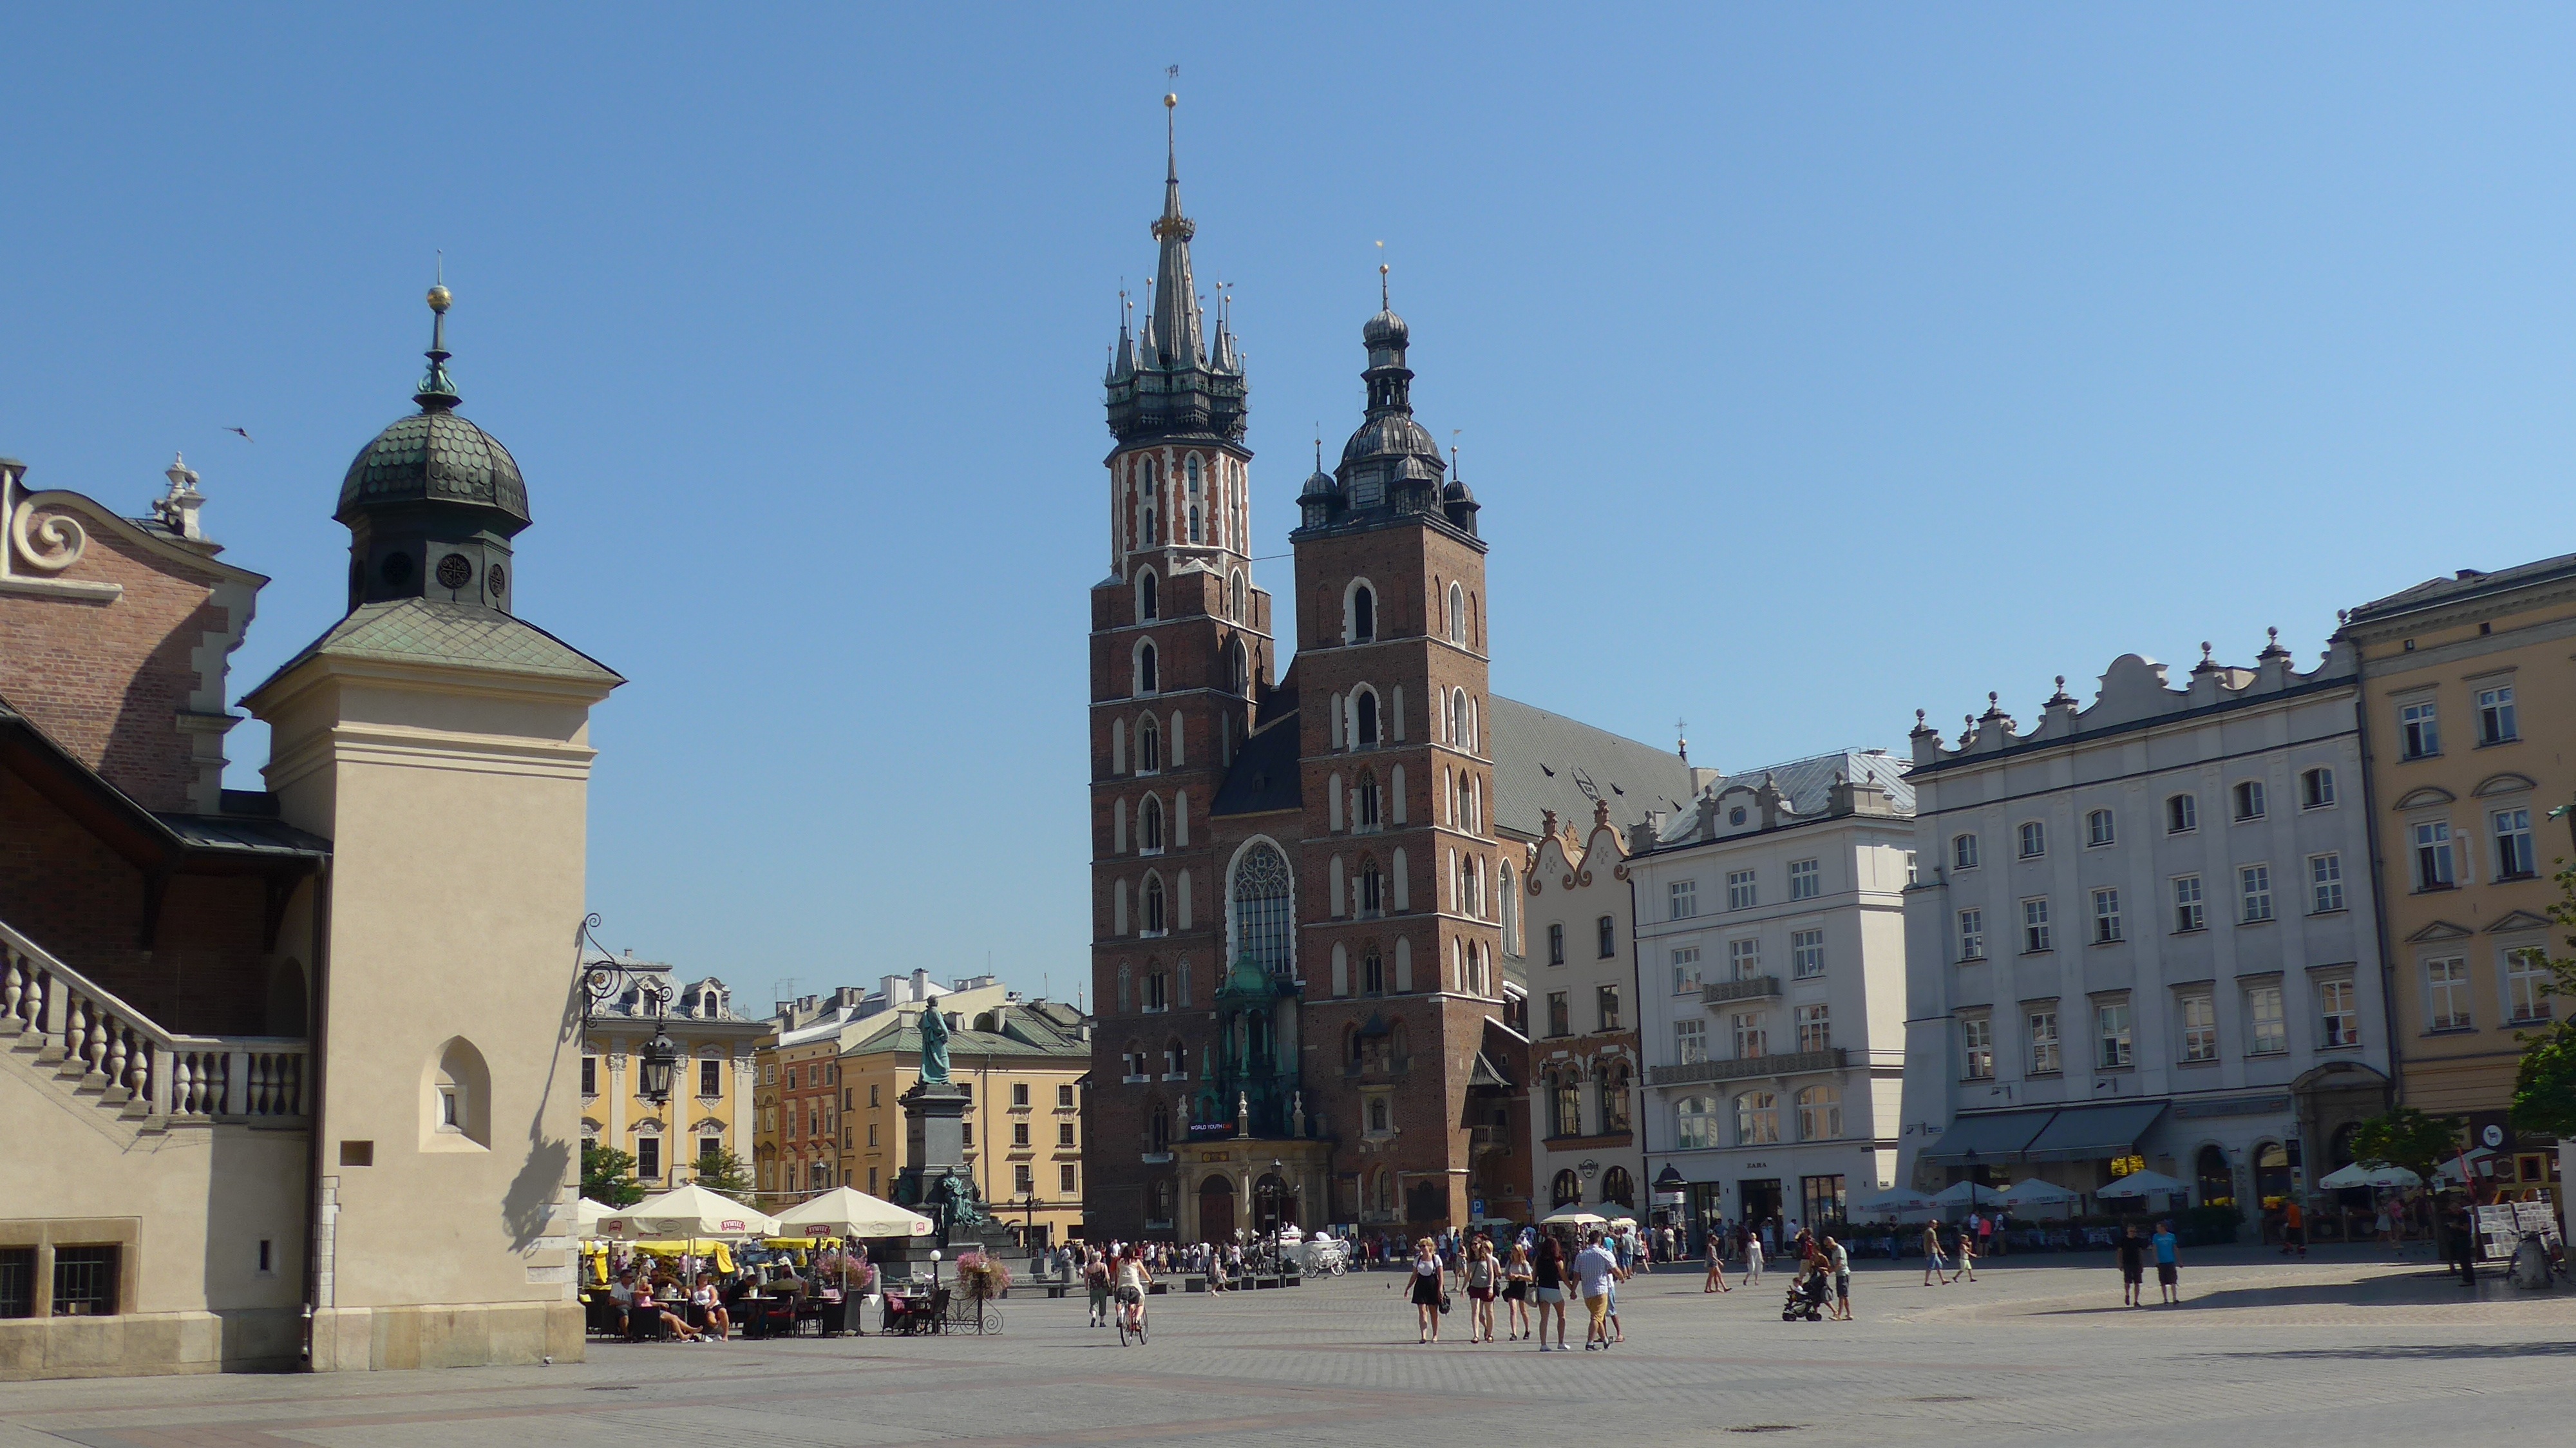
town, building, city, cityscape, downtown, plaza, landmark, church, cathedral, place of worship, poland, town square, basilica, krakow, st mary's church, rynek glowny